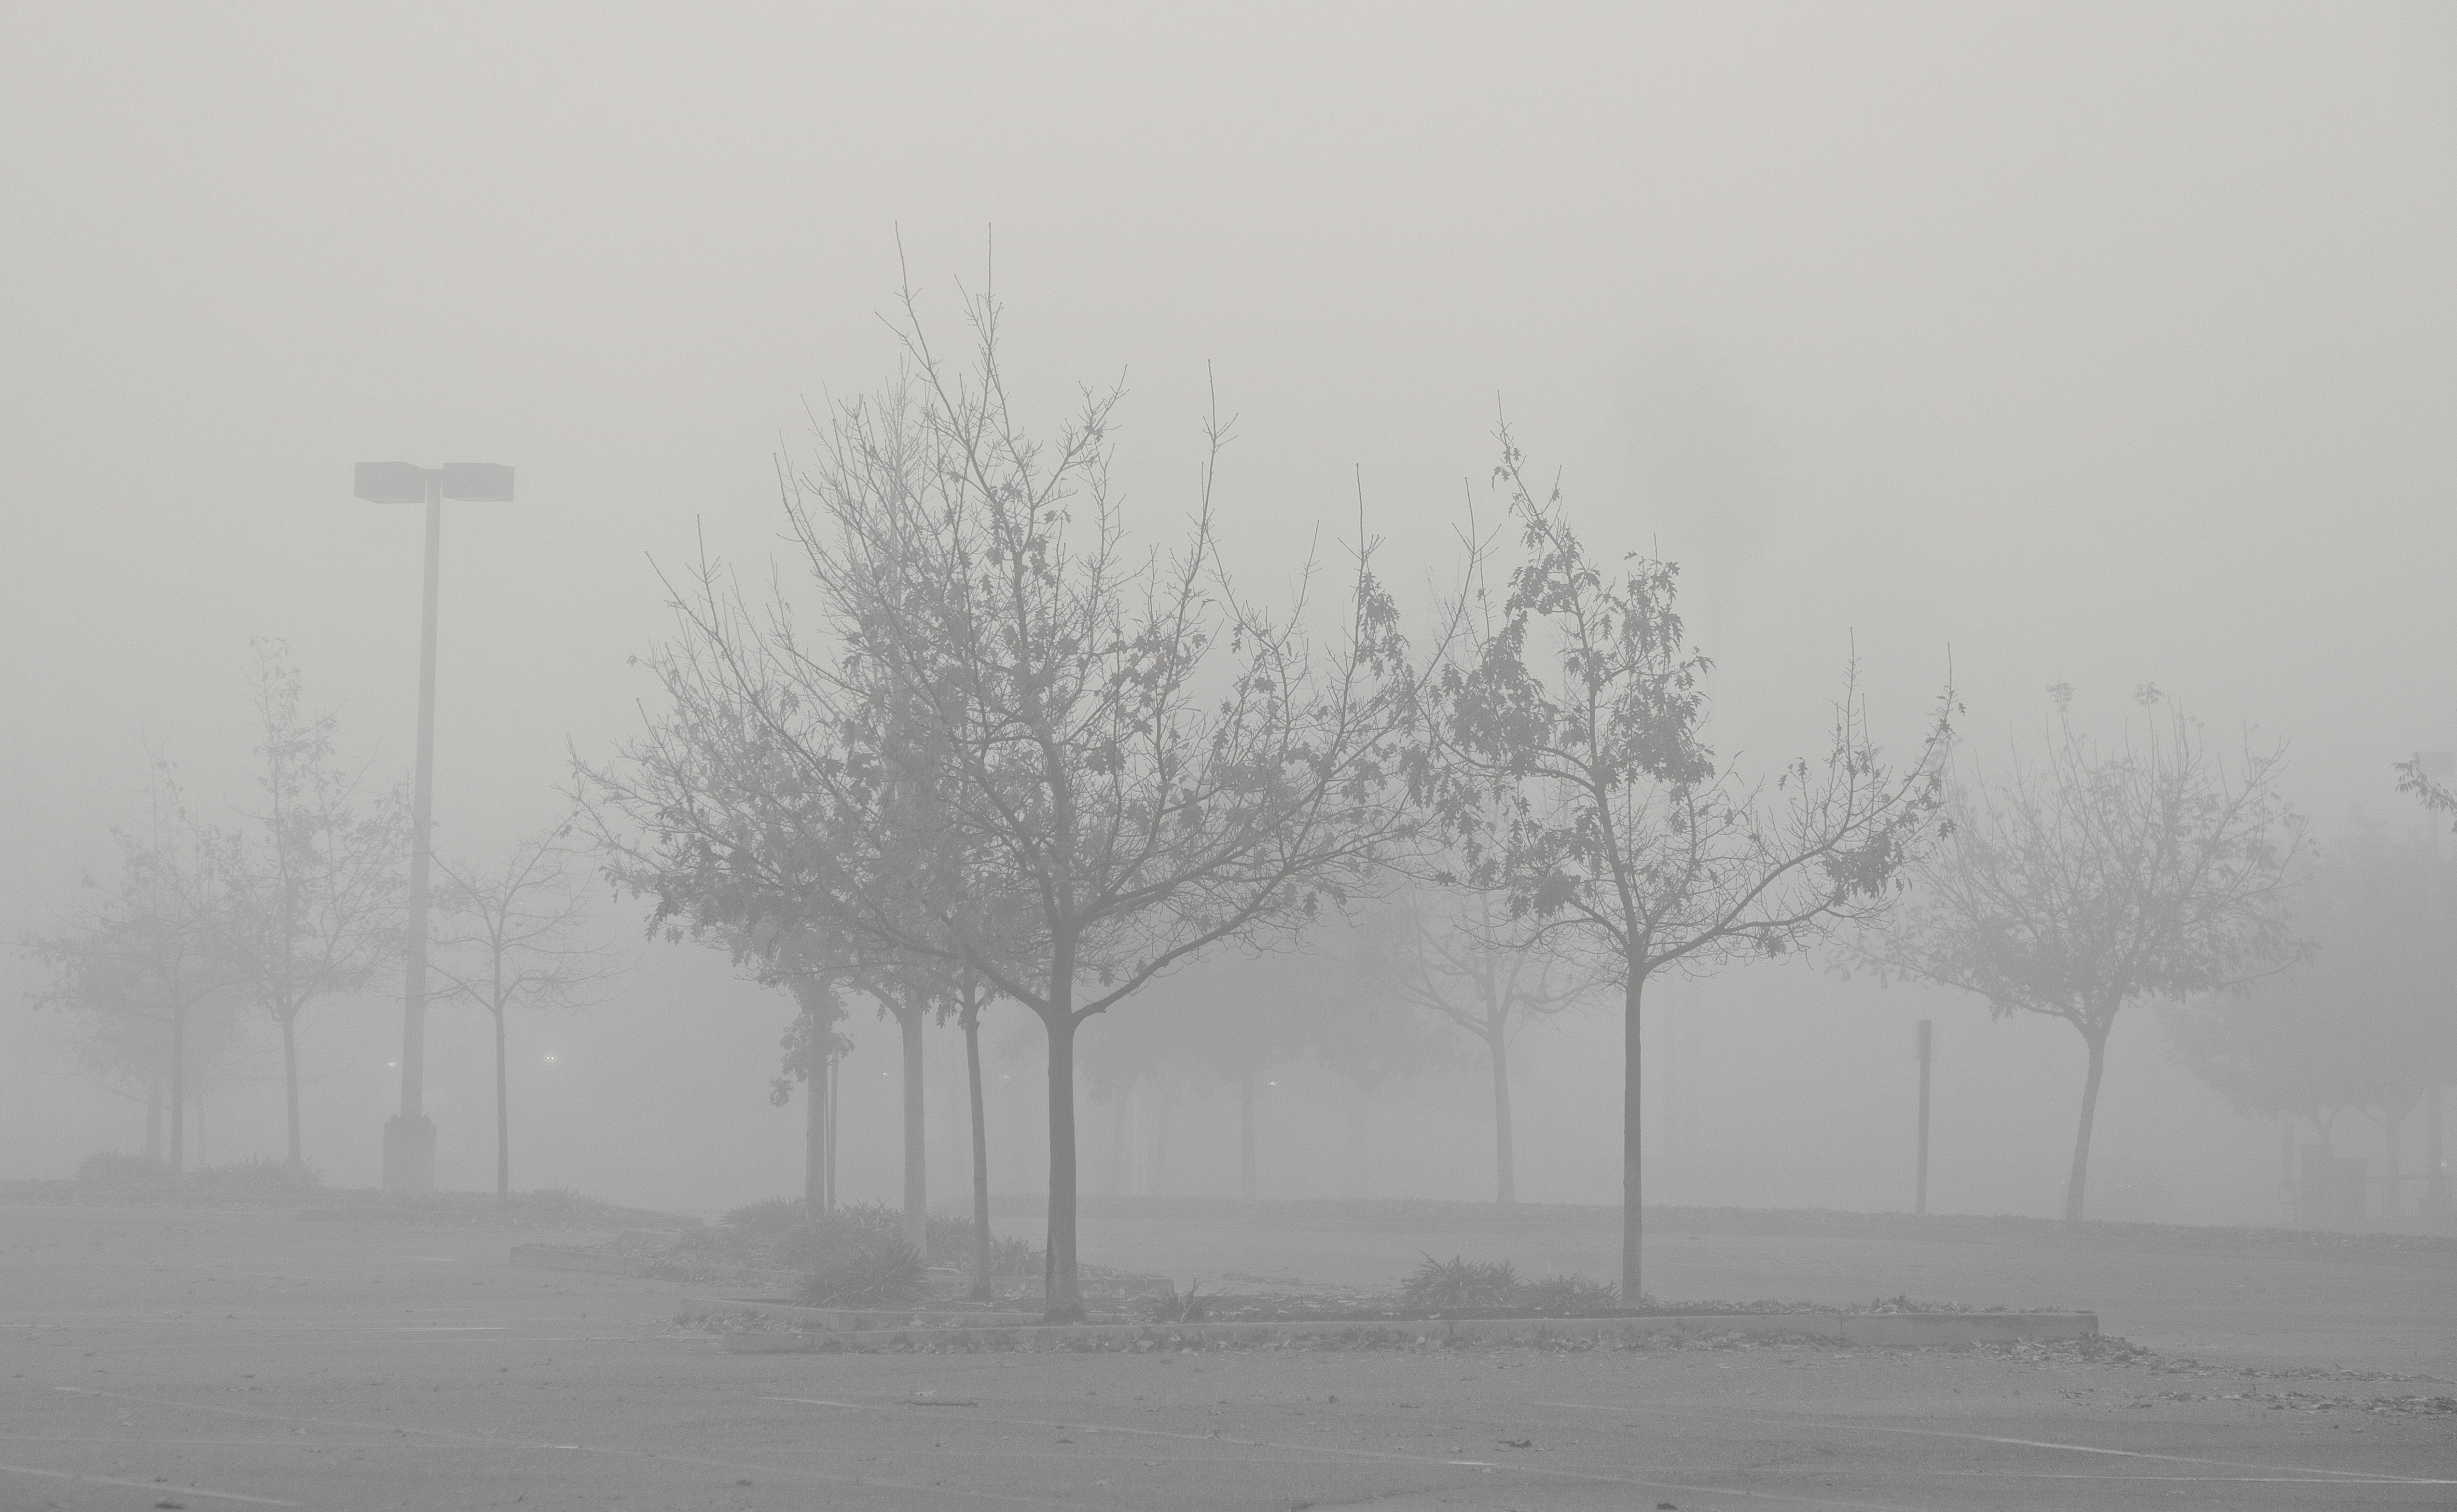
tree, snow, winter, black and white, fog, mist, morning, frost, dawn, atmosphere, weather, haze, monochrome, season, trees, blizzard, freezing, monochrome photography, atmospheric phenomenon, winter storm